When Heaven Fell

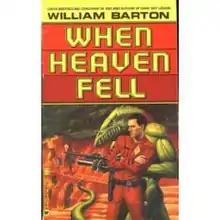
Cover of the first edition

When Heaven Fell is a 1995 military science fiction novel by William Barton.